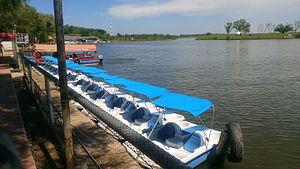
Altamira est une ville de l'État de Tamaulipas, au Mexique. La ville est située au nord des villes de Tampico et Ciudad Madero, à l'extrémité sud de l'État de Tamaulipas, sur le Golfe du Mexique.